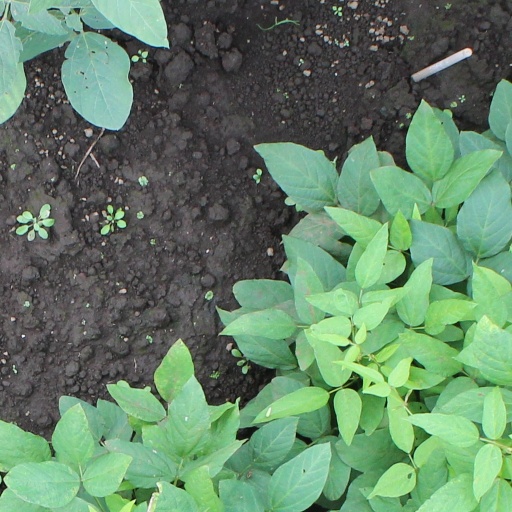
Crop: soybean